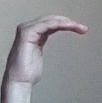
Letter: haa